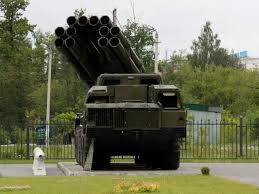
Label: BM-30